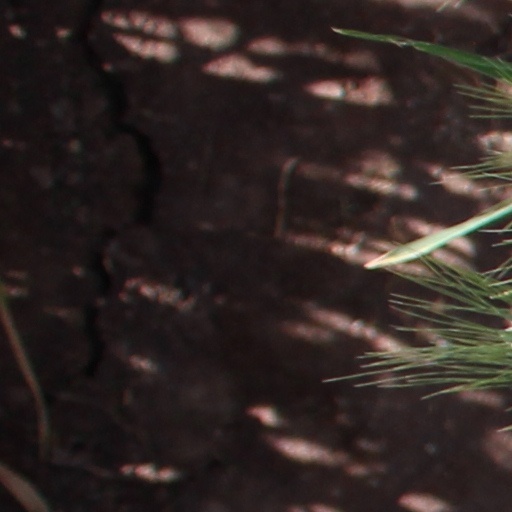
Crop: wheat